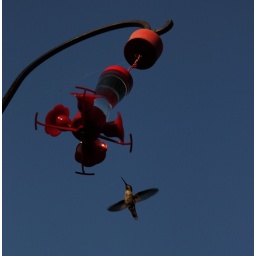
Laid down under the bird feeder @ Andra's folks house then just waited for the hummingbirds to arrive.